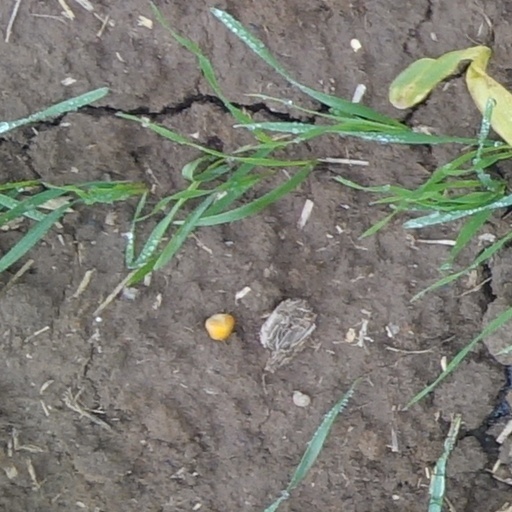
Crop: wheat